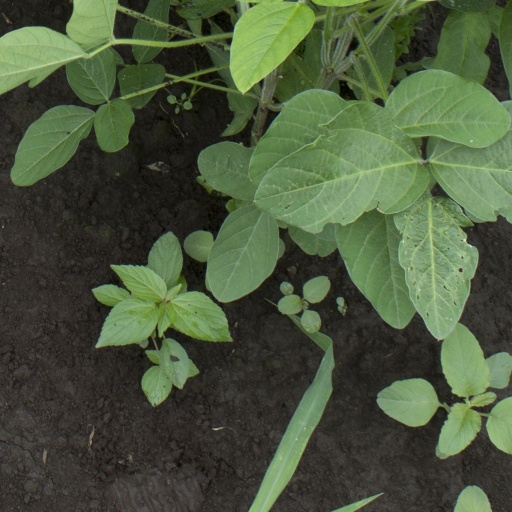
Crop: soybean